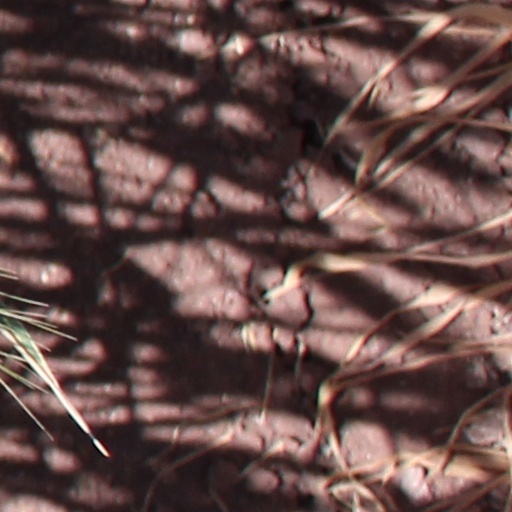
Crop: wheat